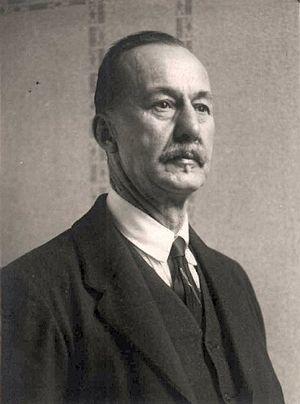
Wilhelm Wirtinger est un mathématicien autrichien connu pour ses contributions à la géométrie différentielle.
Ernst Boris Chain et Dorothy Crowfoot Hodgkin déterminent la structure de la pénicilline.